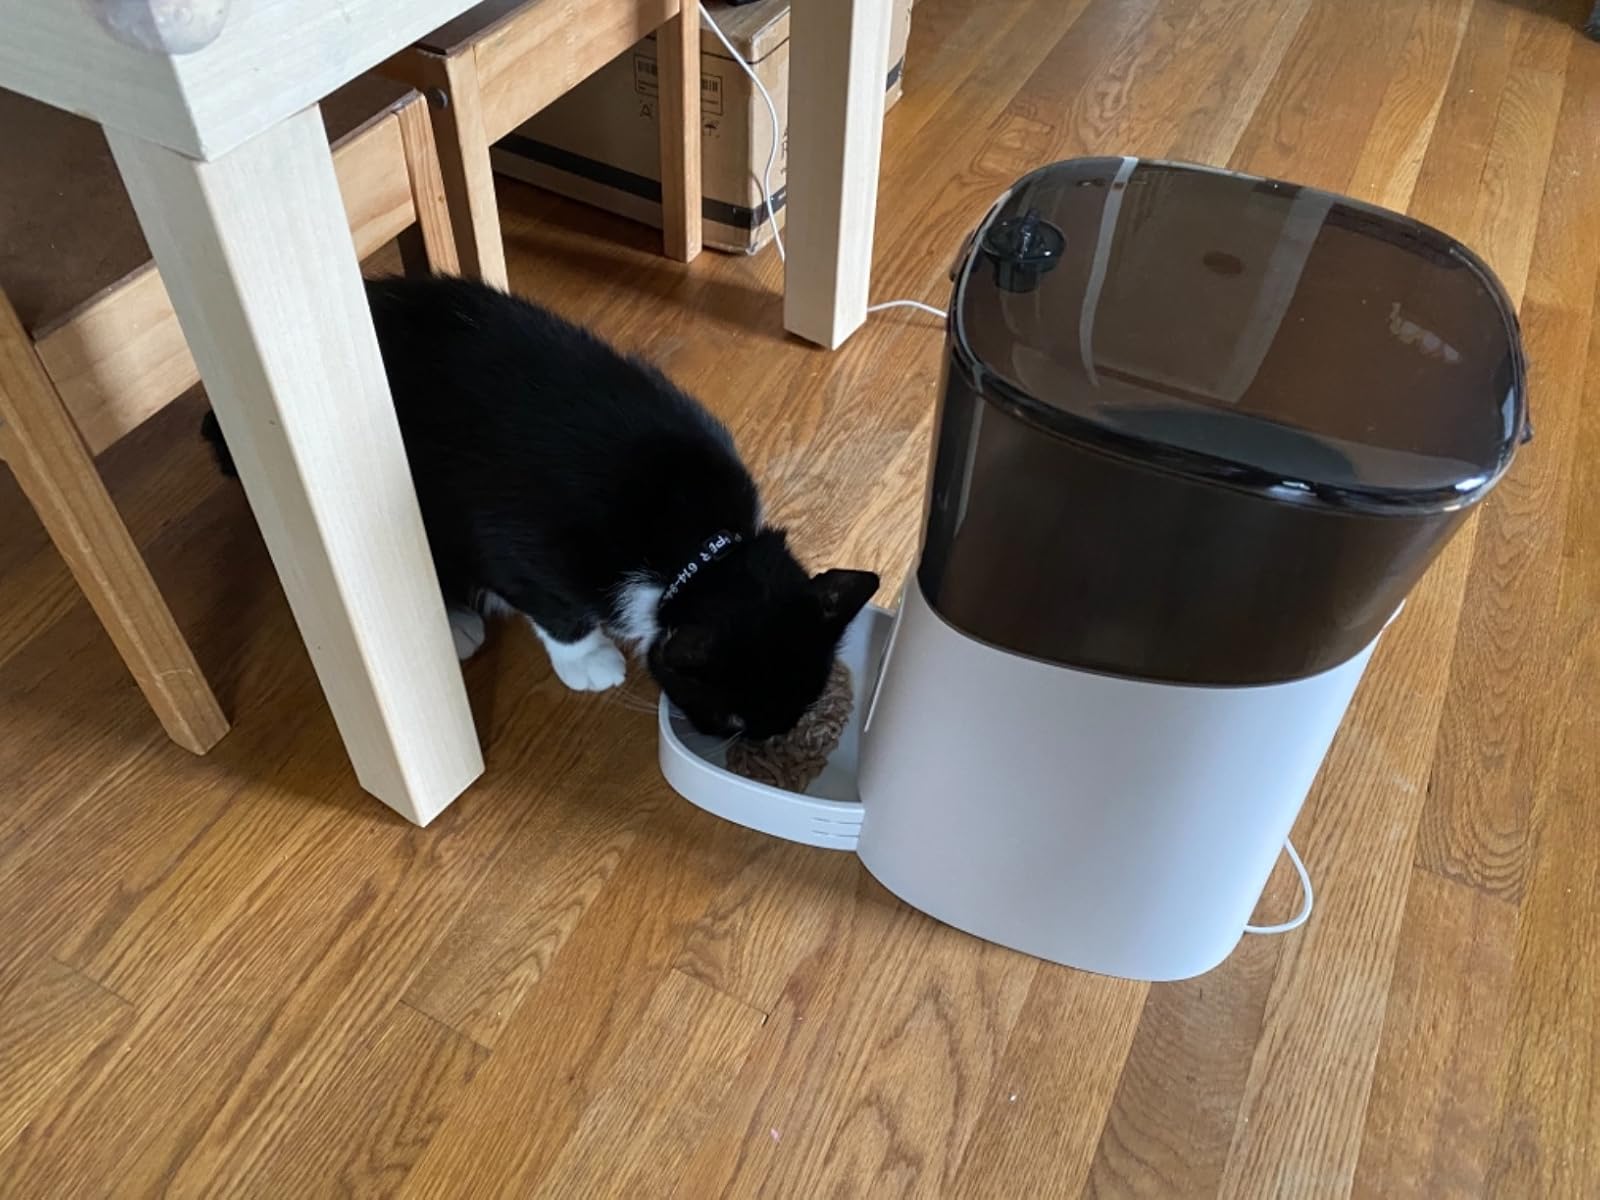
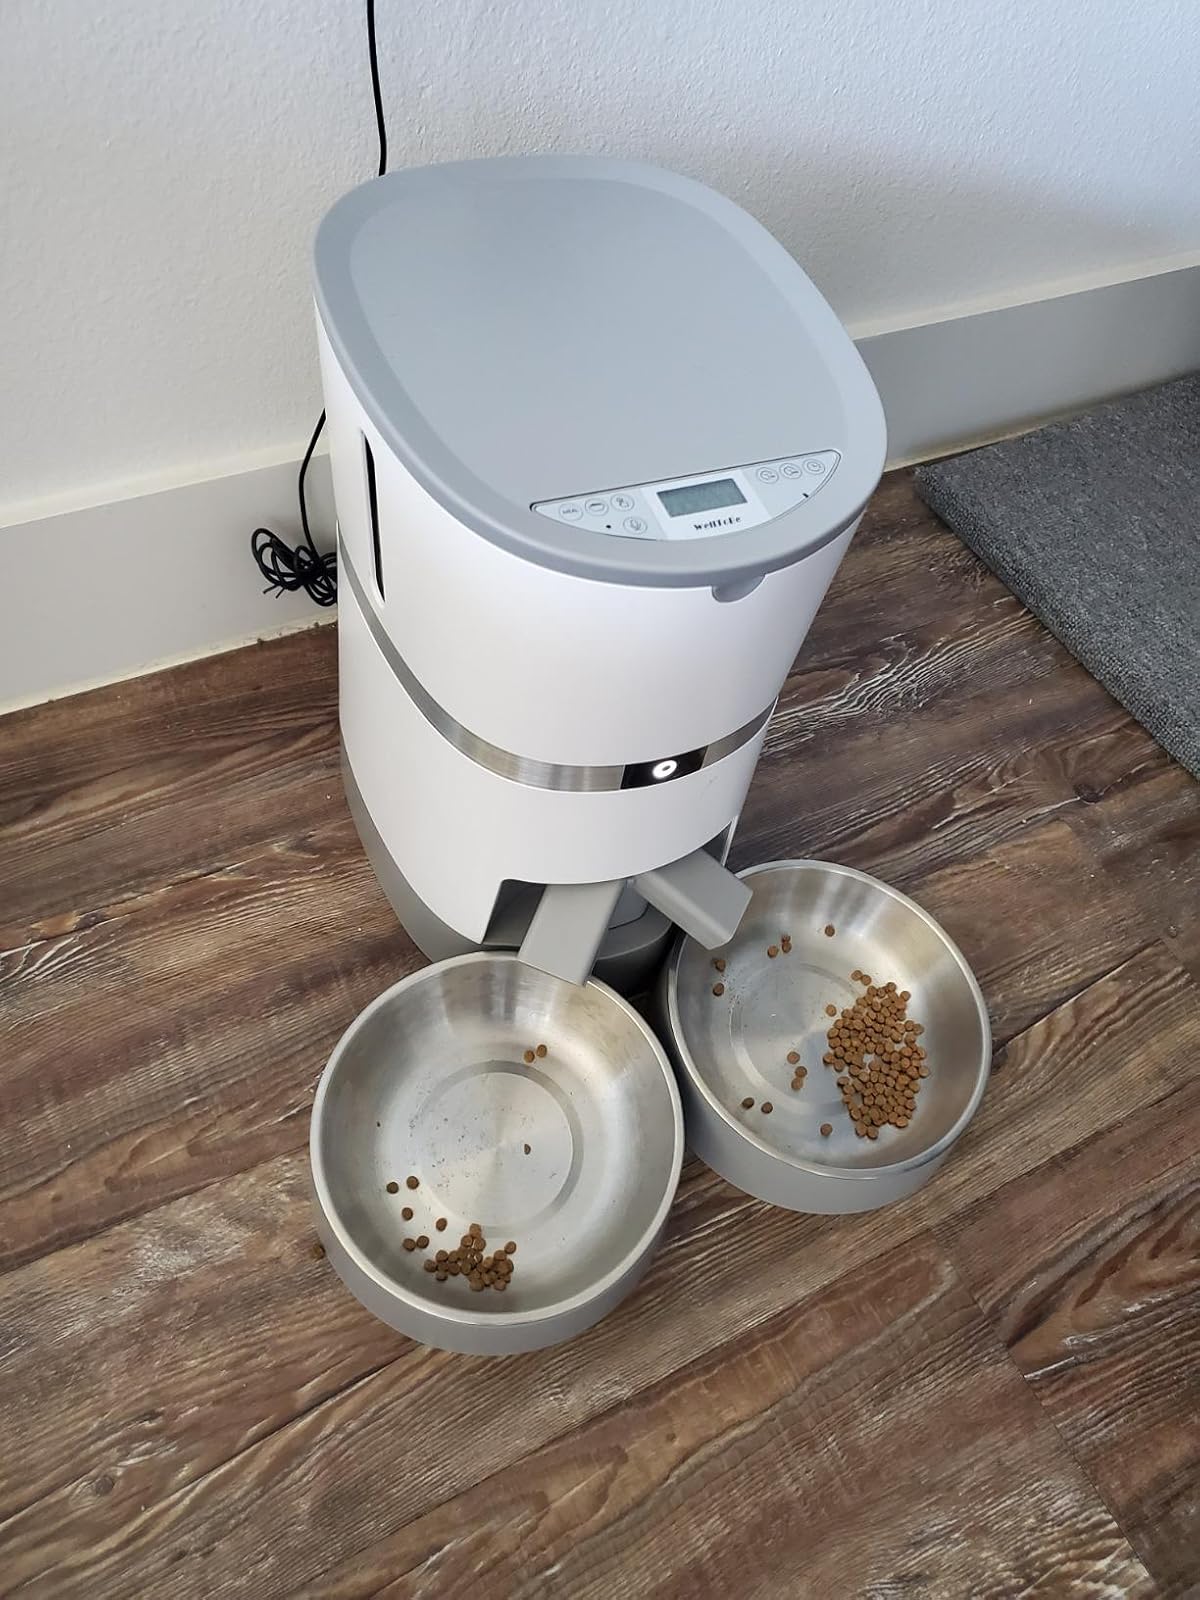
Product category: items_feeder
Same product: no